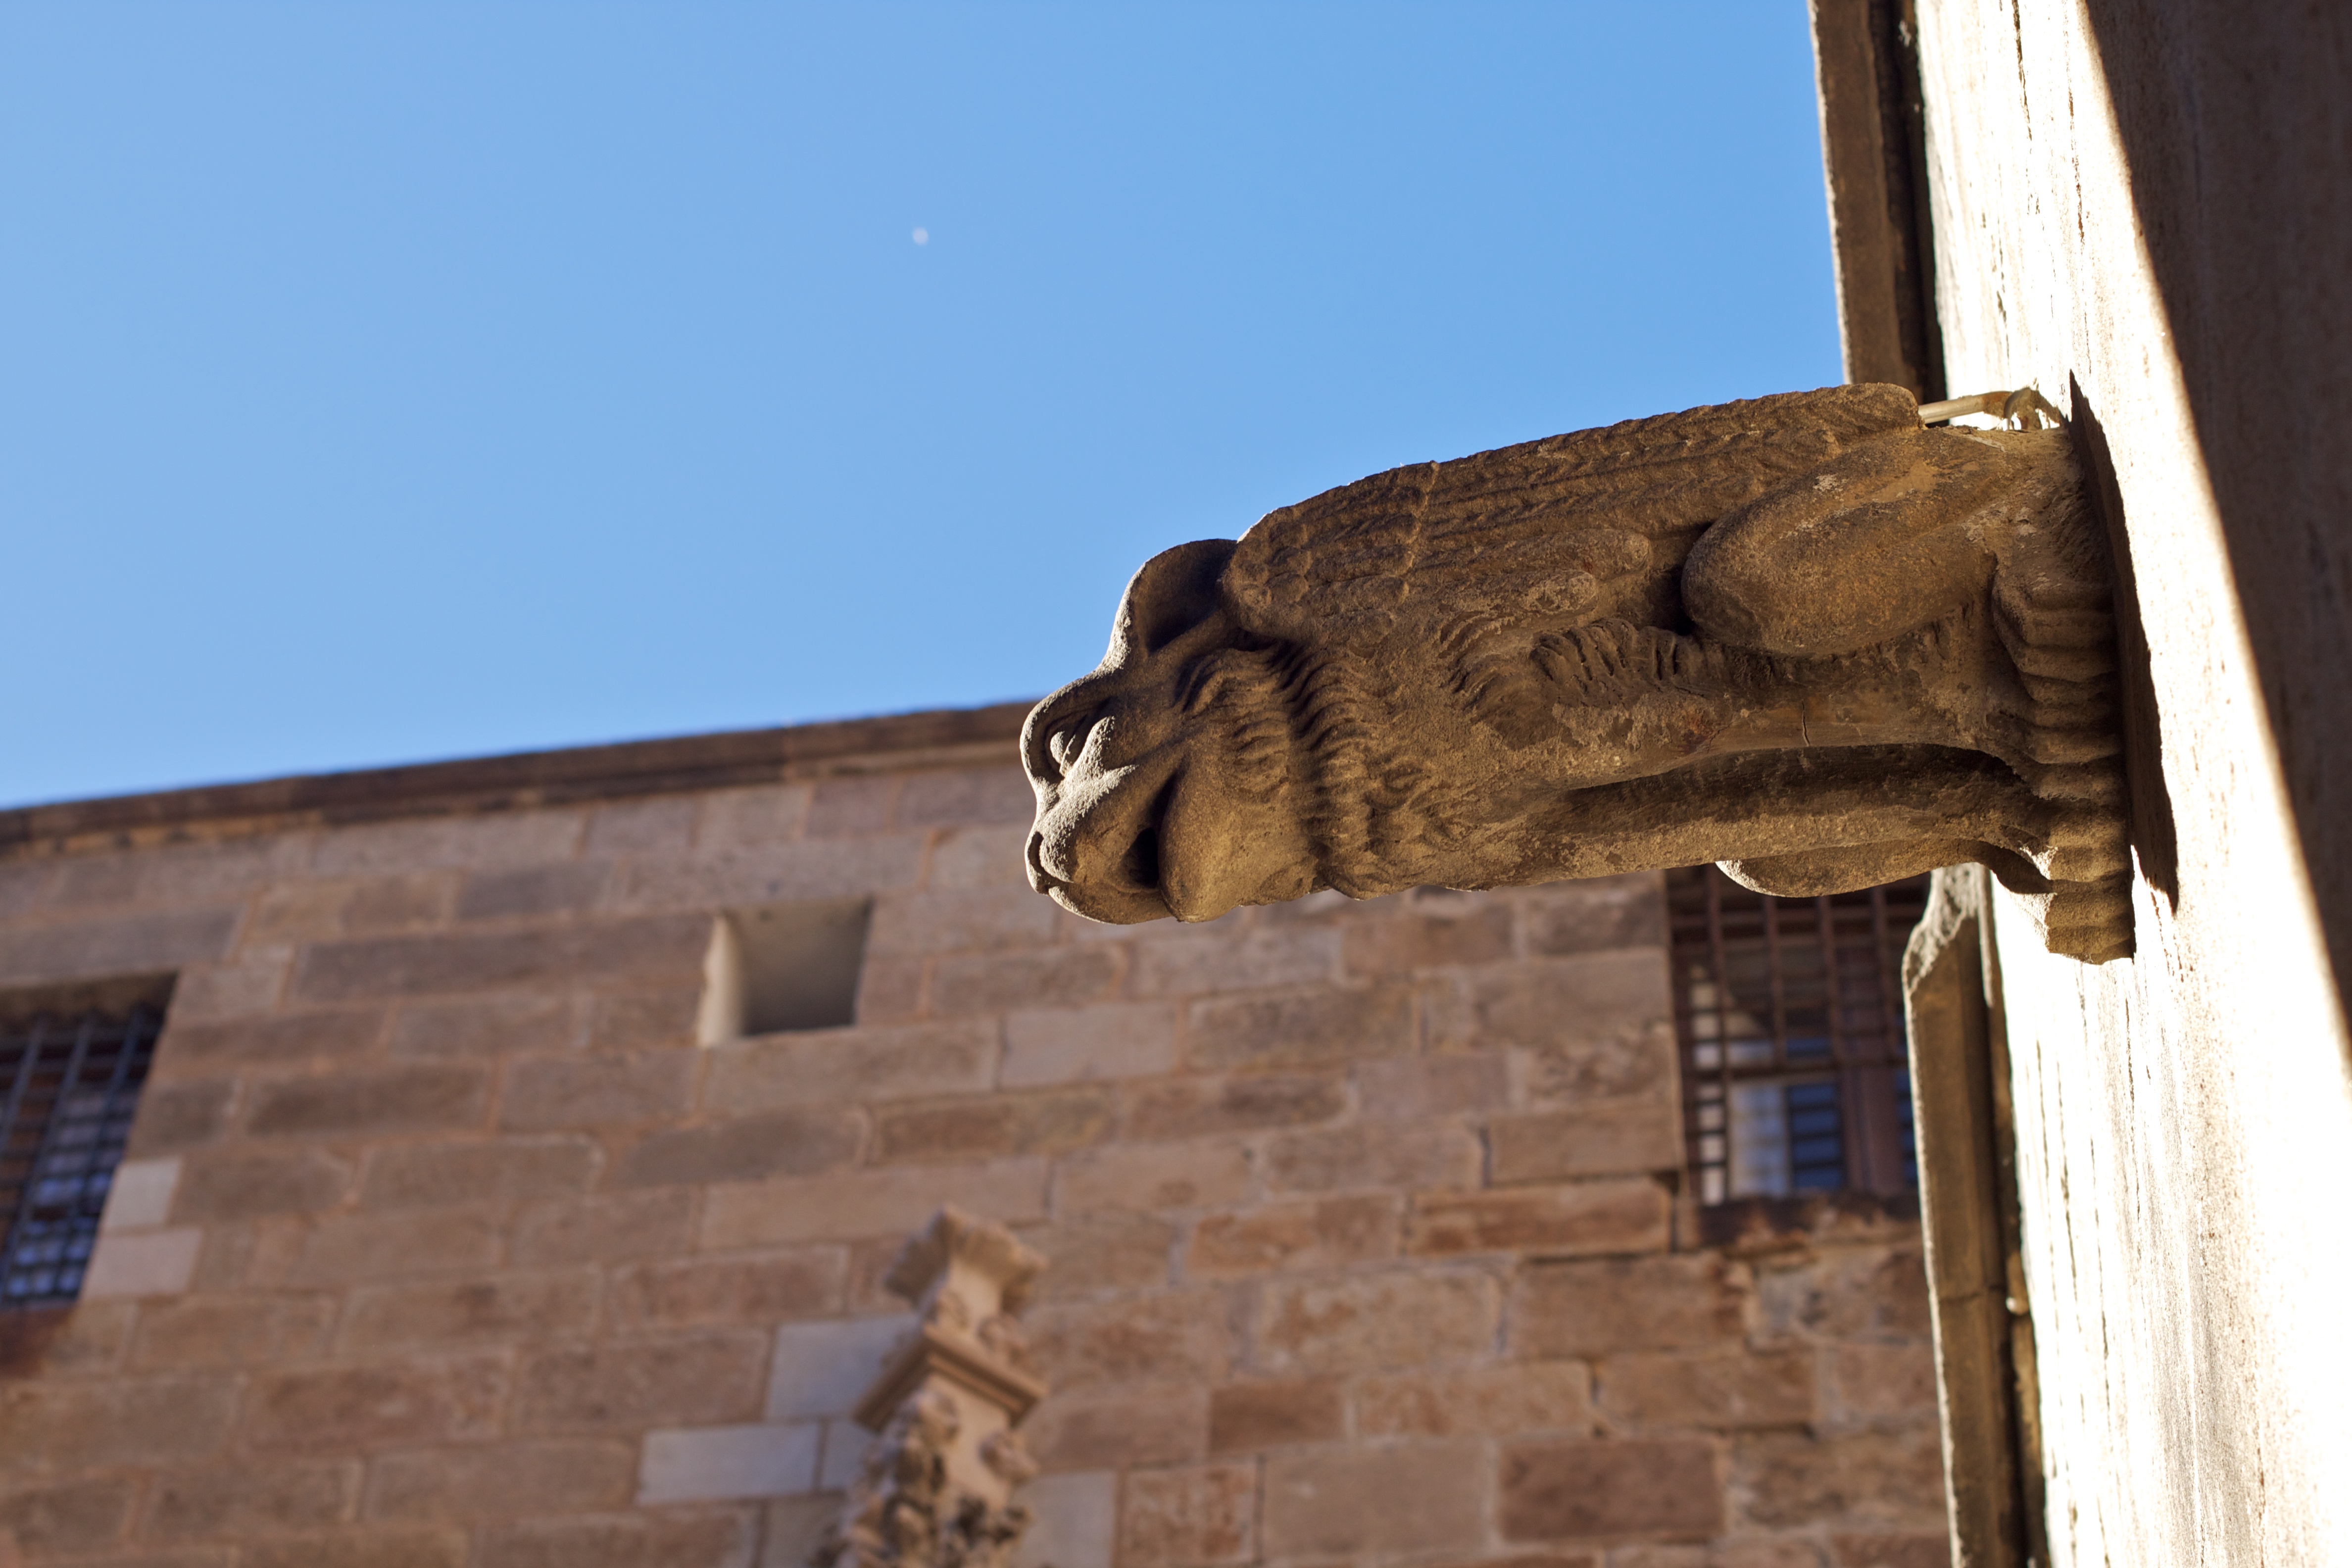
wood, roof, wall, monument, statue, gargoyle, sculpture, temple, oet10, ancient history